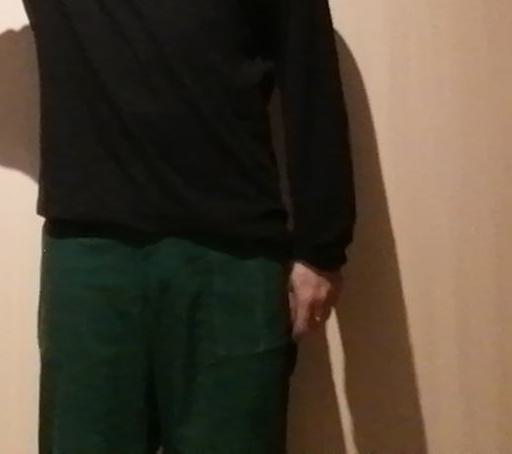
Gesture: no_gesture